Woolly rhinoceros

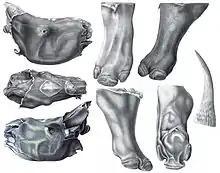
Mummified remains discovered in 1771

Many rhinoceros remains have been found preserved in the permafrost region. In 1771, a head, two legs and hide were found in the Vilyuy River in eastern Siberia and sent to the Kunstkamera in Saint Petersburg. Later in 1877, a Siberian trader recovered a head and one leg from a tributary of the Yana River.